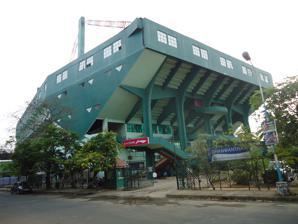
Building: Rajiv Gandhi Indoor Stadium
Country: India
Year built: 1993
9°58′6.51″N 76°17′53.81″E / 9.9684750°N 76.2982806°E / 9.9684750; 76.2982806 Rajiv Gandhi Indoor Stadium Location Kadavanthra , Kochi , Kerala Owner Regional Sports Centre Operator Regional Sports Centre Capacity 10,000 Surface Maple floor Opened 1993 Website Official website Regional Sports Centre , also known as Rajiv Gandhi Indoor Stadium is a multipurpose sports centre in Kochi , Kerala , India. The stadium is situated in 4 acres (16,000 m 2 ) of land, the centre has the facilities for badminton , tennis , basketball , table tennis , swimming , billiards and indoor cricket . It is situated next to the Indira Gandhi Sports Stadium . This indoor stadium has a capacity of 10,000 persons and is named after former Indian Prime Minister Rajiv Gandhi . Indoor tennis complex has four synthetic courts with modern technology. It was inaugurated in 2000 by Padma Bhushan Ramanathan Krishnan . References